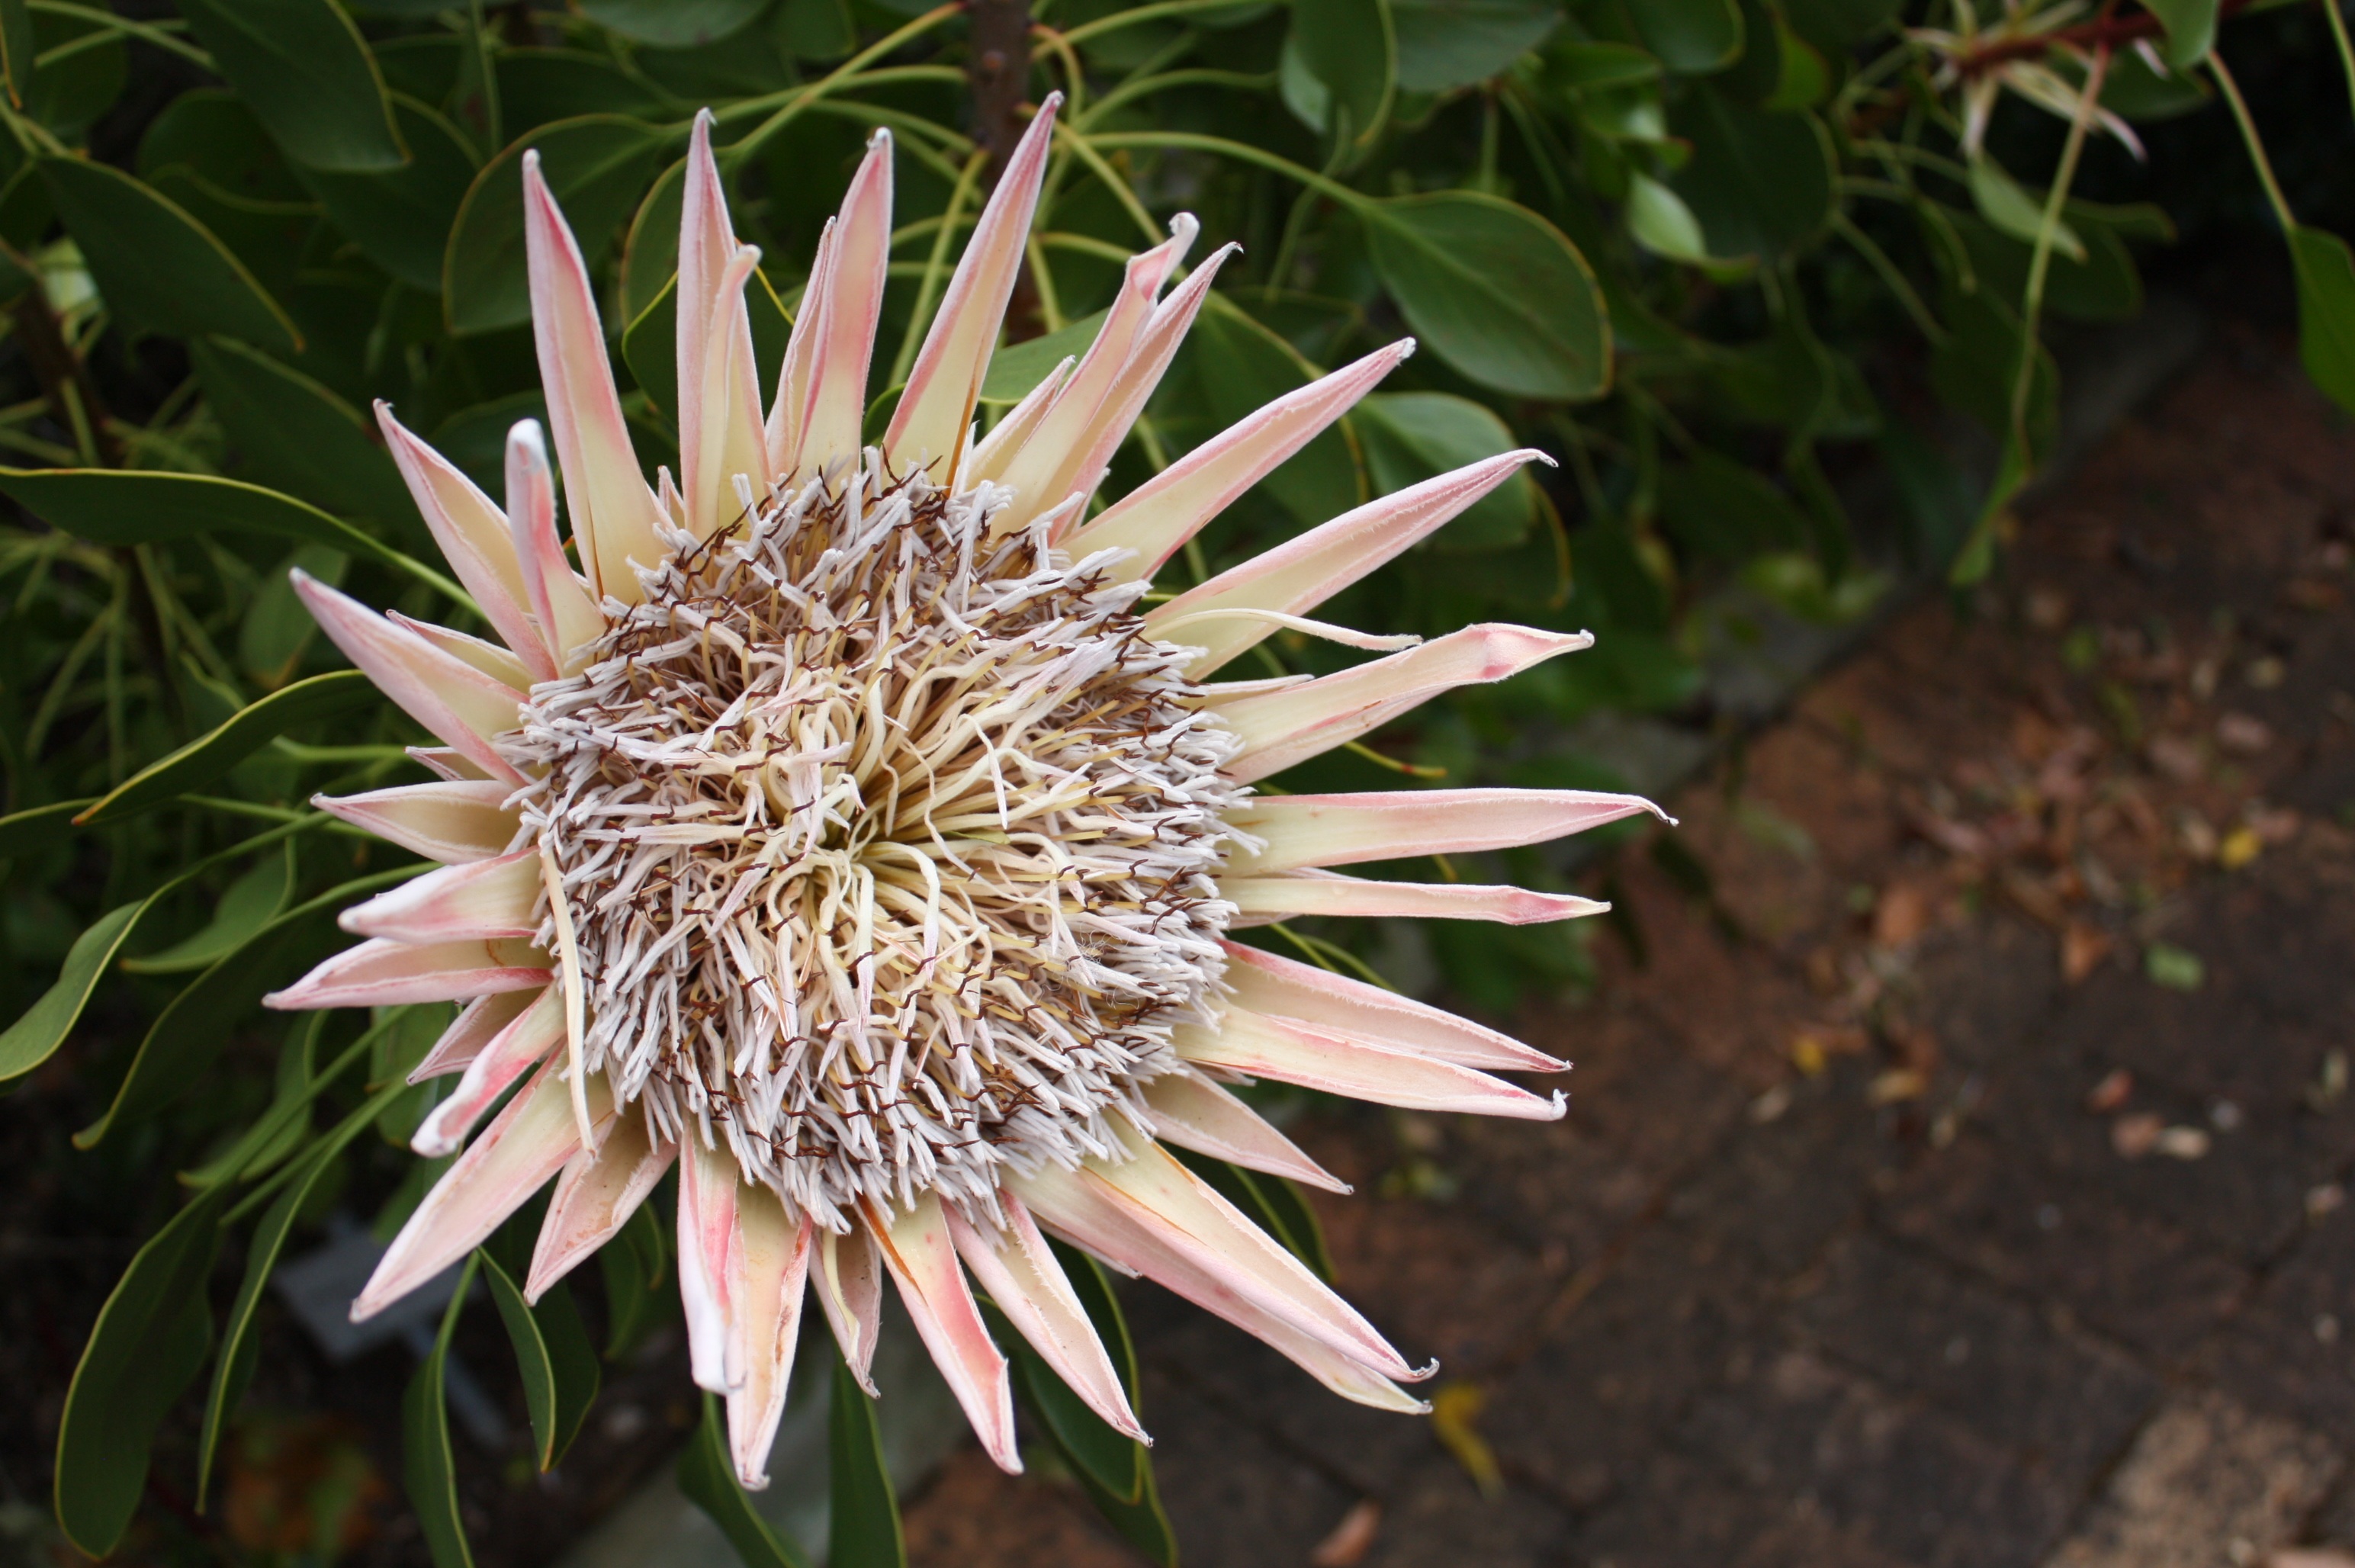
plant, flower, produce, botany, flora, wildflower, thistle, botanical garden, protea, south africa, macro photography, cape town, flowering plant, daisy family, kirstenbosch, king protea, national flower, land plant, thorns spines and prickles, protea family